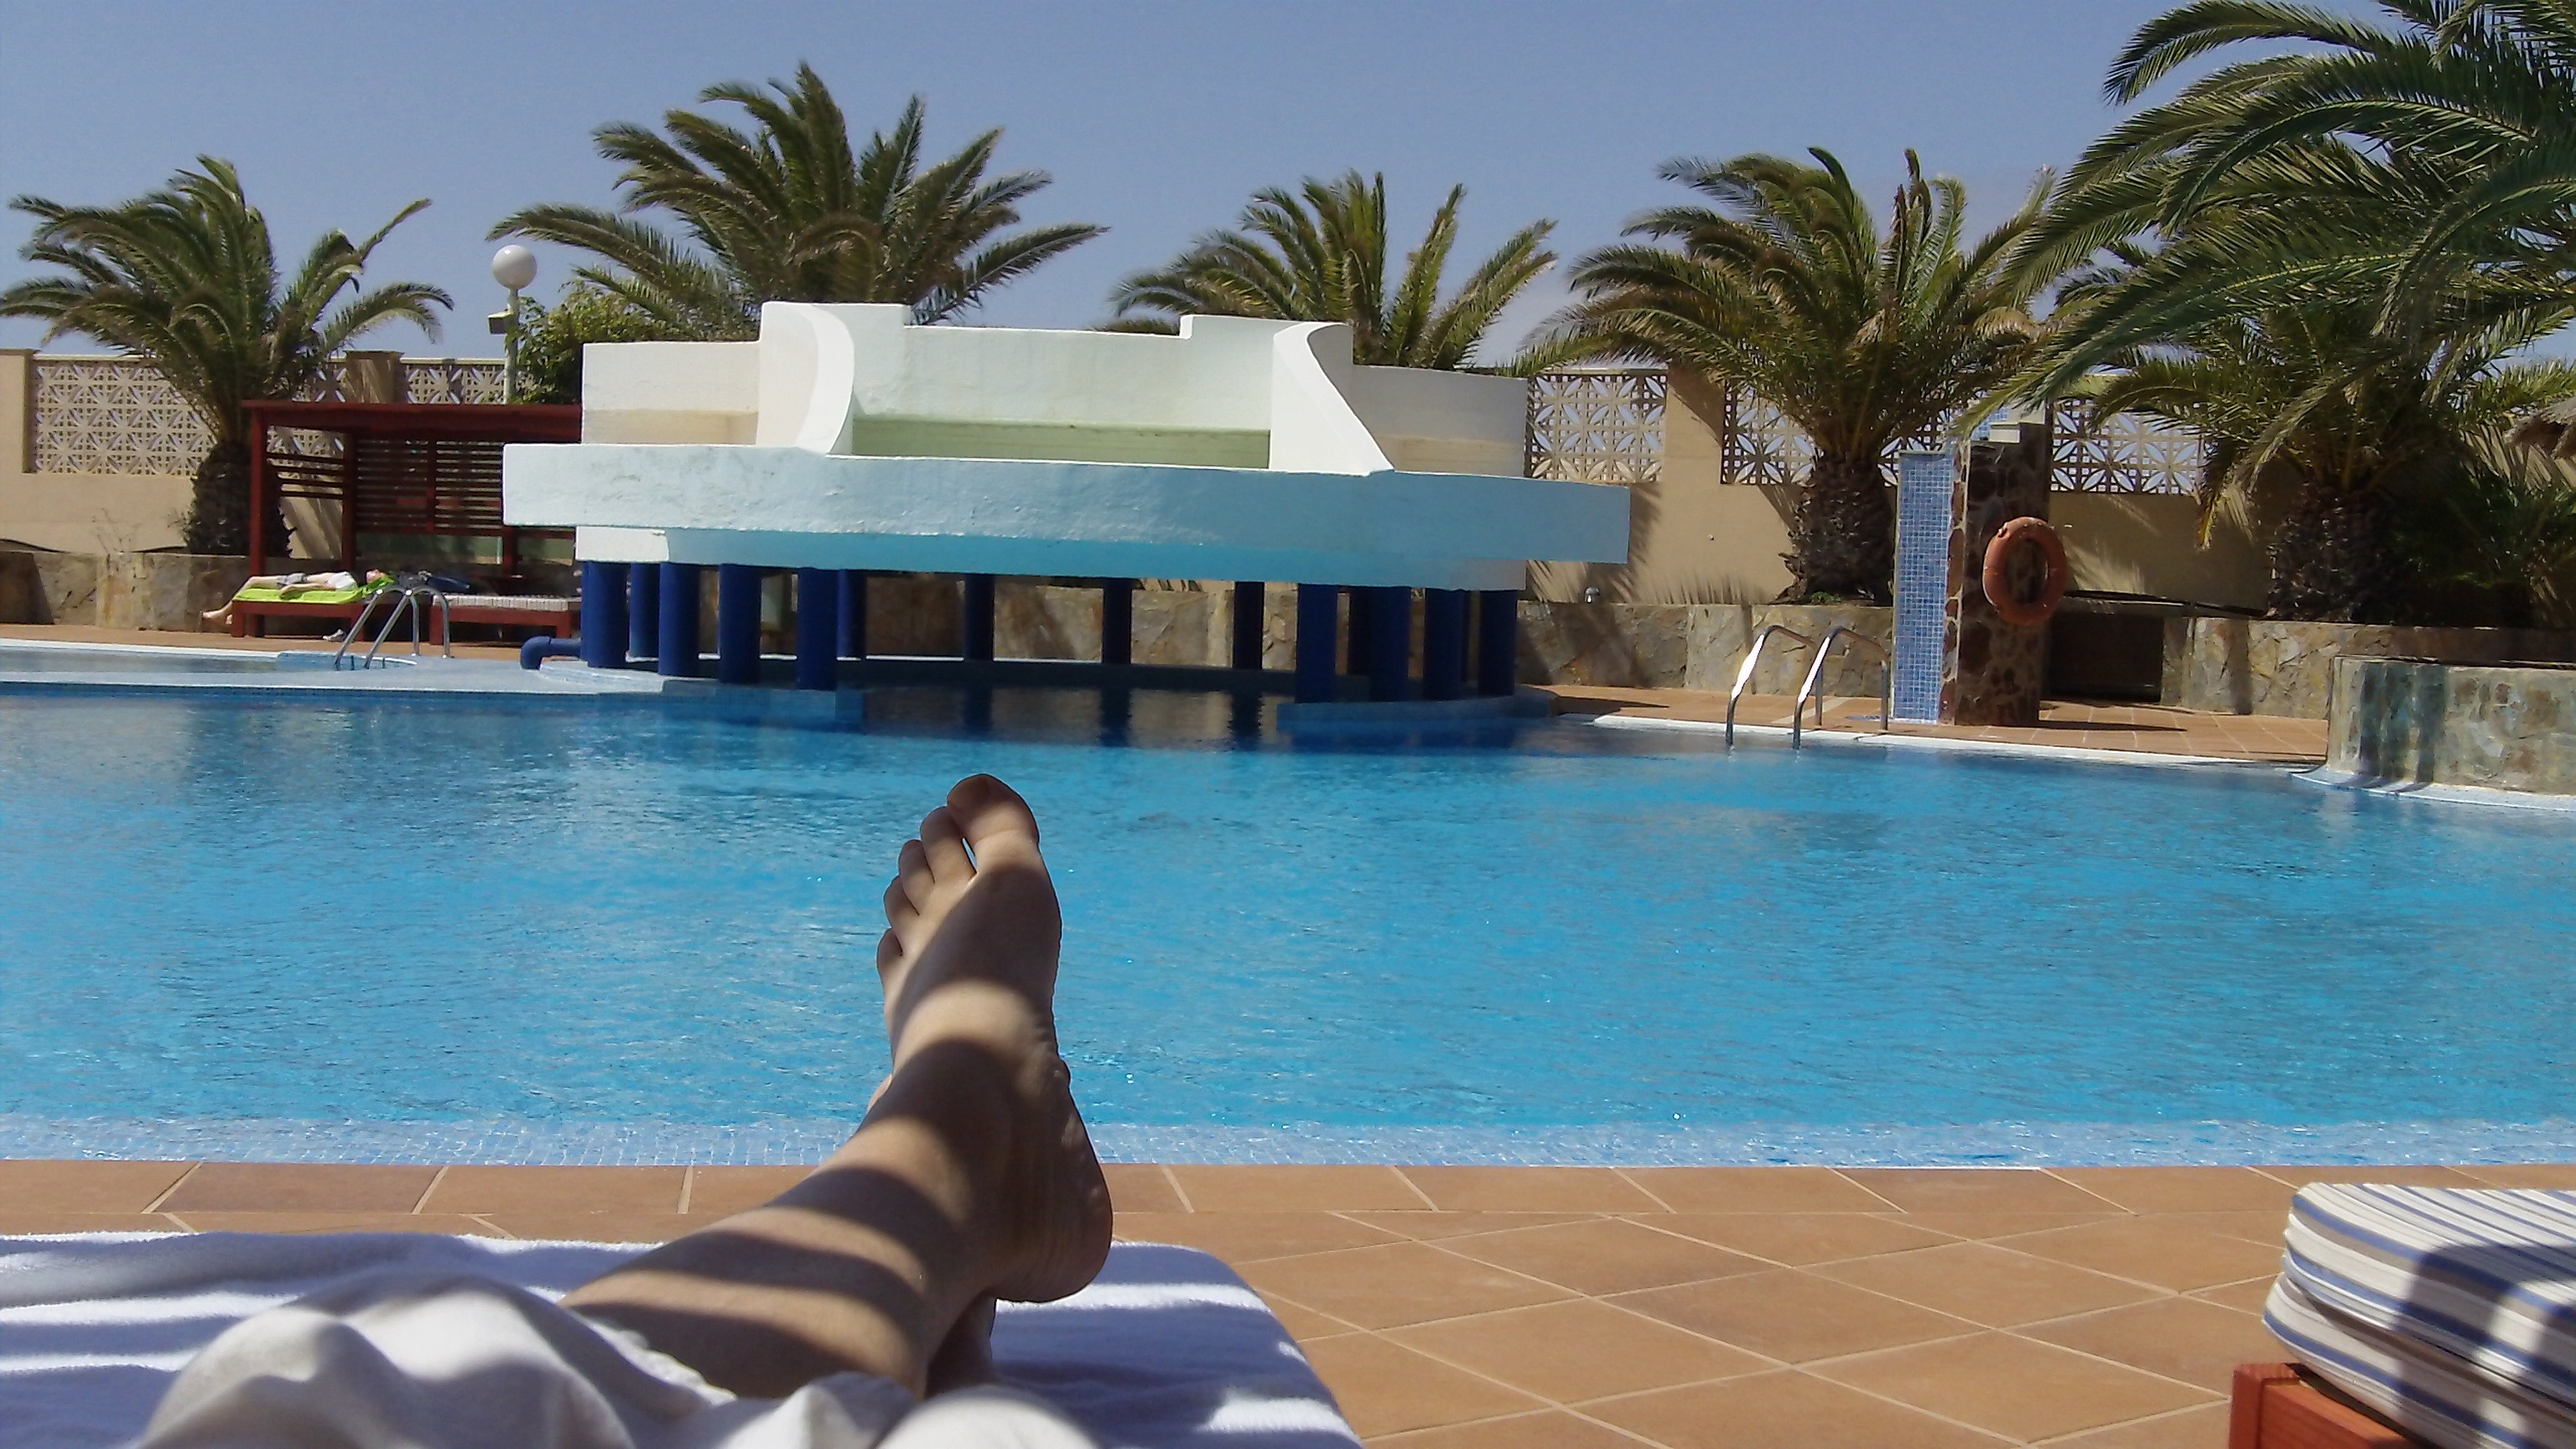
villa, summer, vacation, pool, swimming pool, property, tourism, leisure, relaxation, resort, estate, water park, fuerteventura, condominium, canary islands